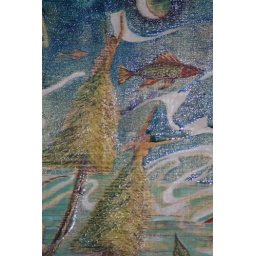
fish in the sky